Benjamin Huger (general)

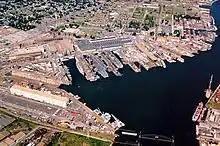
Modern day Norfolk Naval Shipyard, known as the Gosport Yards early in the American Civil War; Huger was responsible for its protection in 1862.

Due to the combination of the naval action at Elizabeth City on February 10, the Battle of New Bern on March 14, the Battle of South Mills on April 19, and other U.S. landings during the Peninsula Campaign, Confederate authorities determined Huger could not hold Norfolk. On April 27, he was ordered by Gen. Joseph E. Johnston to abandon the area, salvaging from Gosport Navy Yard as much usable equipment as he could, and join the main army. On May 1, Huger began to evacuate his men and ordered the destruction by fire of the naval yards at Norfolk and nearby Portsmouth. Ten days later, U.S. forces occupied the Gosport Yards. Military historian Webb Garrison, Jr. believed Huger did not leave the area properly, stating: "...the evacuation of Norfolk was handled poorly by Confederate Gen. Benjamin Huger—too much property was left intact." Also lost as a result was the famous Ironclad warship "CSS Virginia", scuttled by her crew when she could not stay in the James River, get past U.S. Navy forces at its mouth, nor survive at sea even if it did. The United States would maintain control of the Norfolk facilities for the rest of the war, and the Confederate Congress soon began to investigate Huger's part in the defeat at Roanoke Island. He led his soldiers to Petersburg, where he remained until summoned by Johnston at the end of May.